History of the nude in art

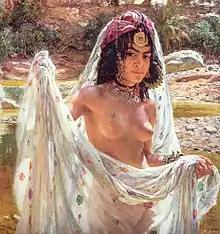
"Raoucha" (1901), by Étienne Dinet, Musée des Beaux Arts d'Alger, Algiers.

Emerging as a reaction to Impressionism, the Expressionists defended a more personal and intuitive art, where the artist's inner vision—the "expression"—predominated over the representation of reality—the "impression"—reflecting in their works a personal and intimate theme with a taste for the fantastic, deforming reality to accentuate the expressive character of the work. In Germany, his main center of diffusion, was organized around two groups: "Die Brücke" (founded in 1905), and "Der Blaue Reiter" (founded in 1911), although there were some artists who did not belong to either group.